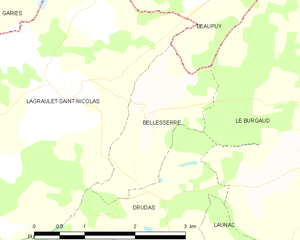
Bellesserre est une commune française située dans le département de la Haute-Garonne, en région Occitanie.